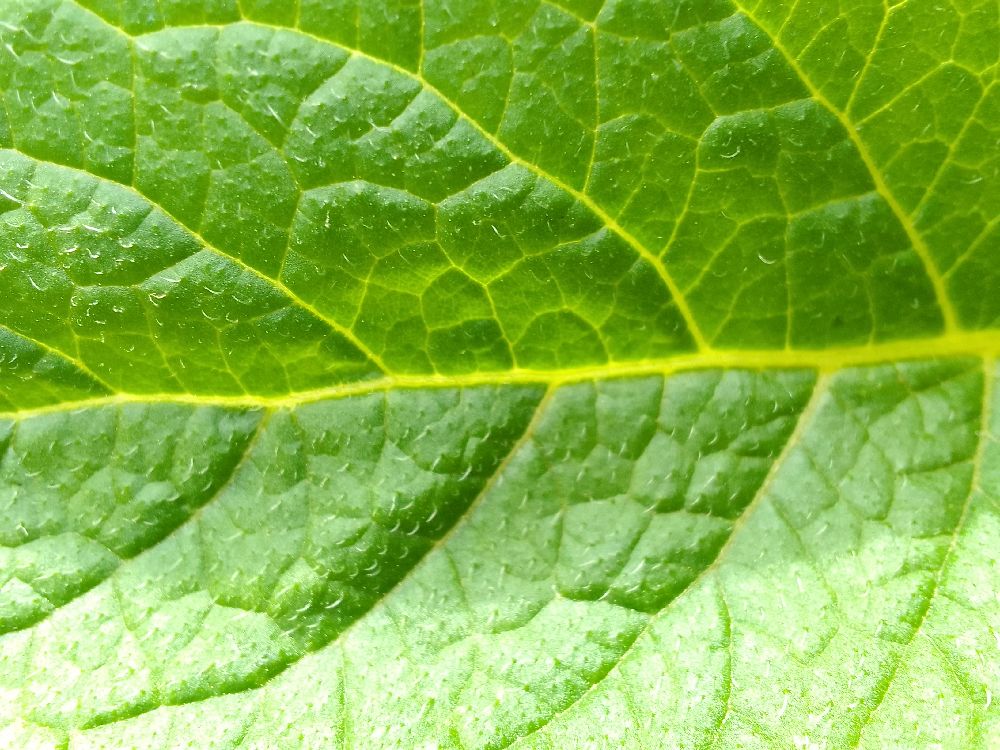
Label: Healthy